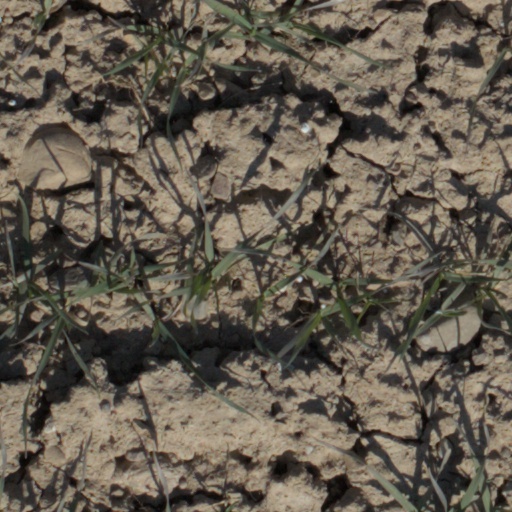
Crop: wheat